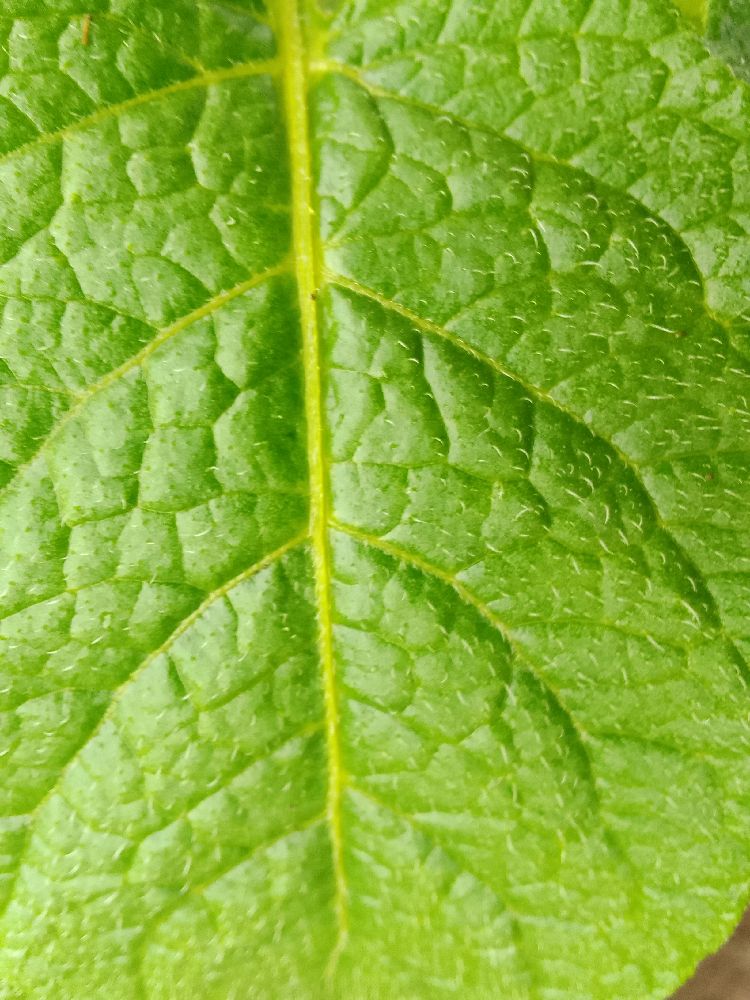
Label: Healthy